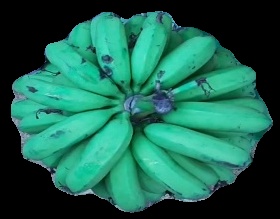
Variety: pachbale
Grade: grade2